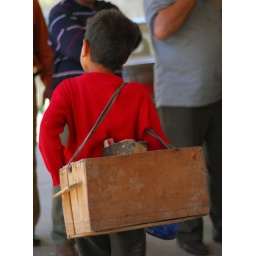
a little boy in the streets of iraq shining shoes to make a buck.